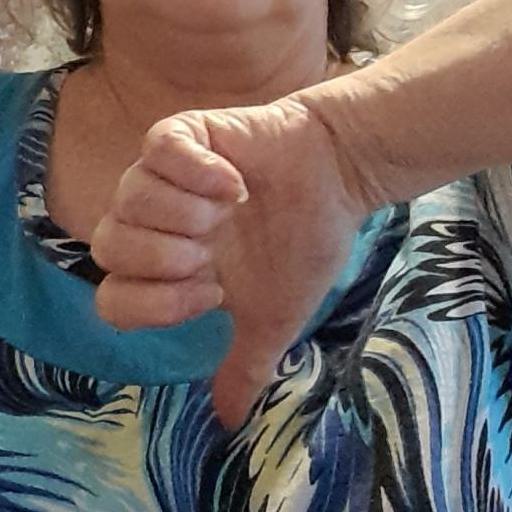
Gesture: dislike